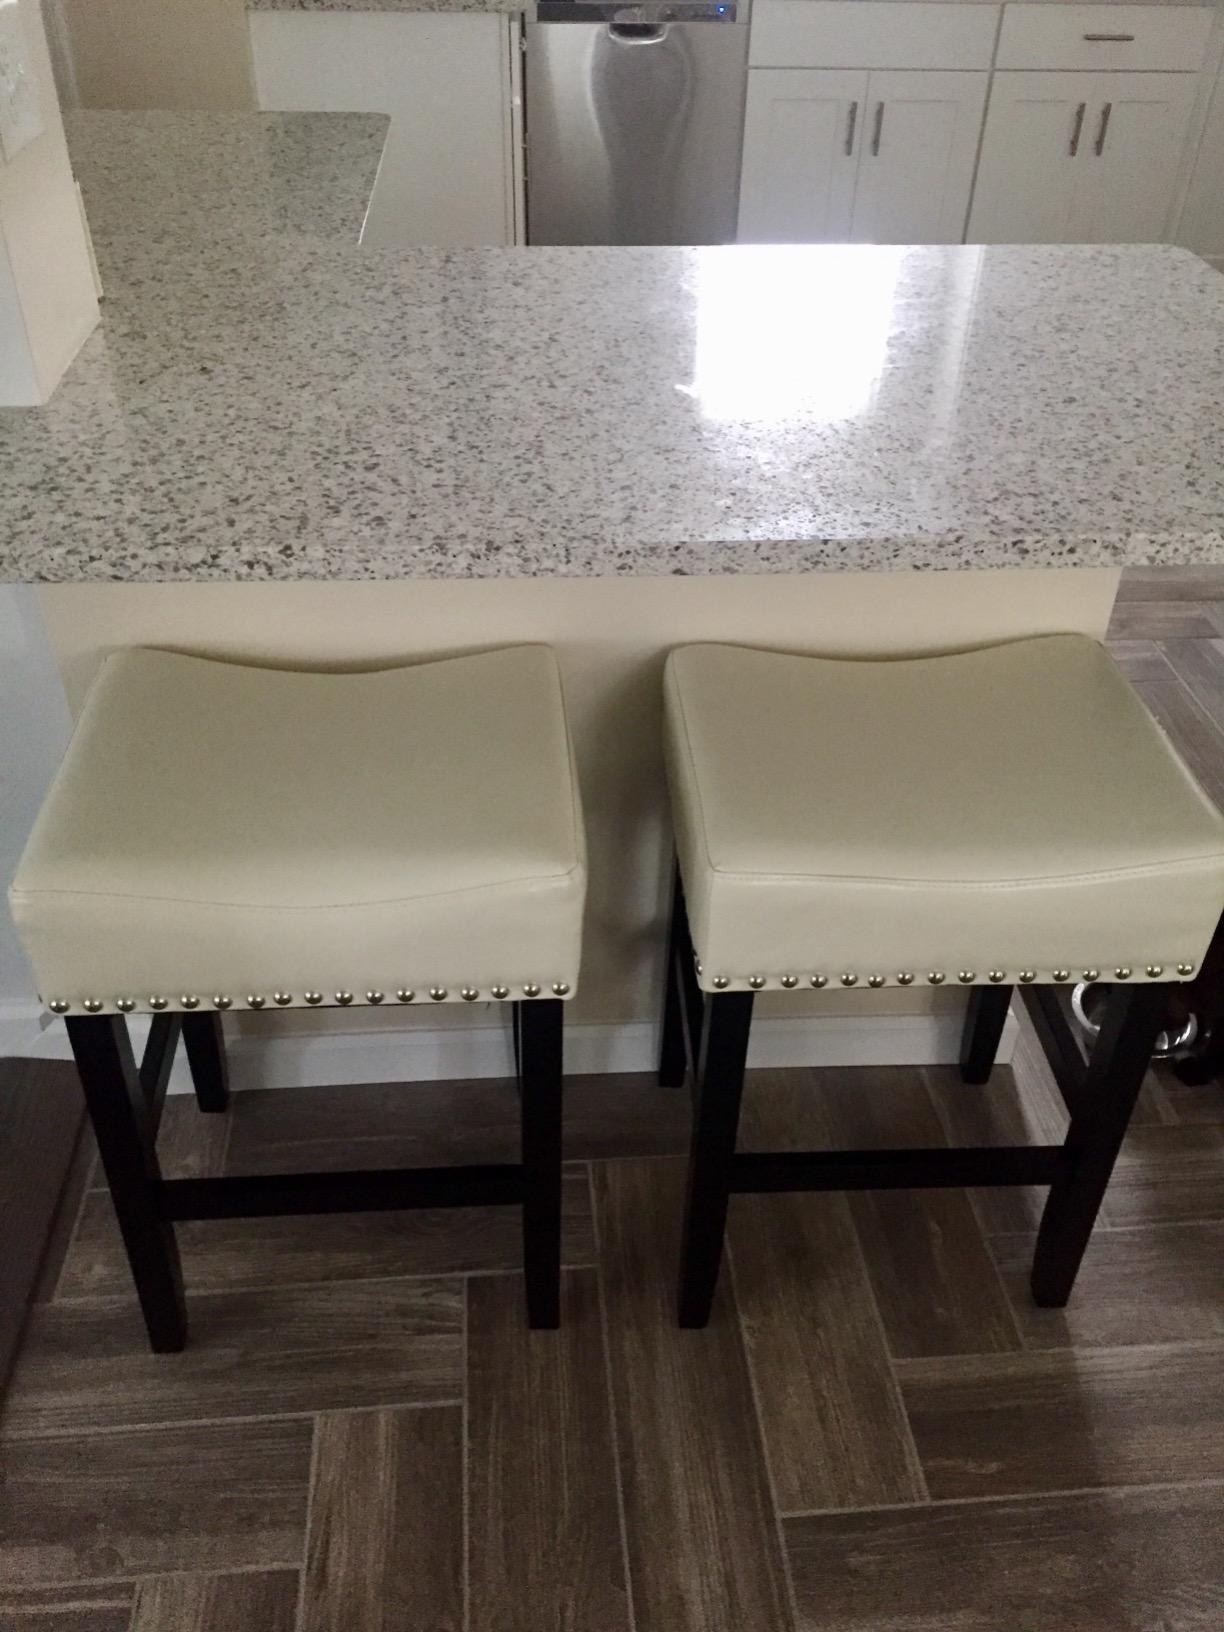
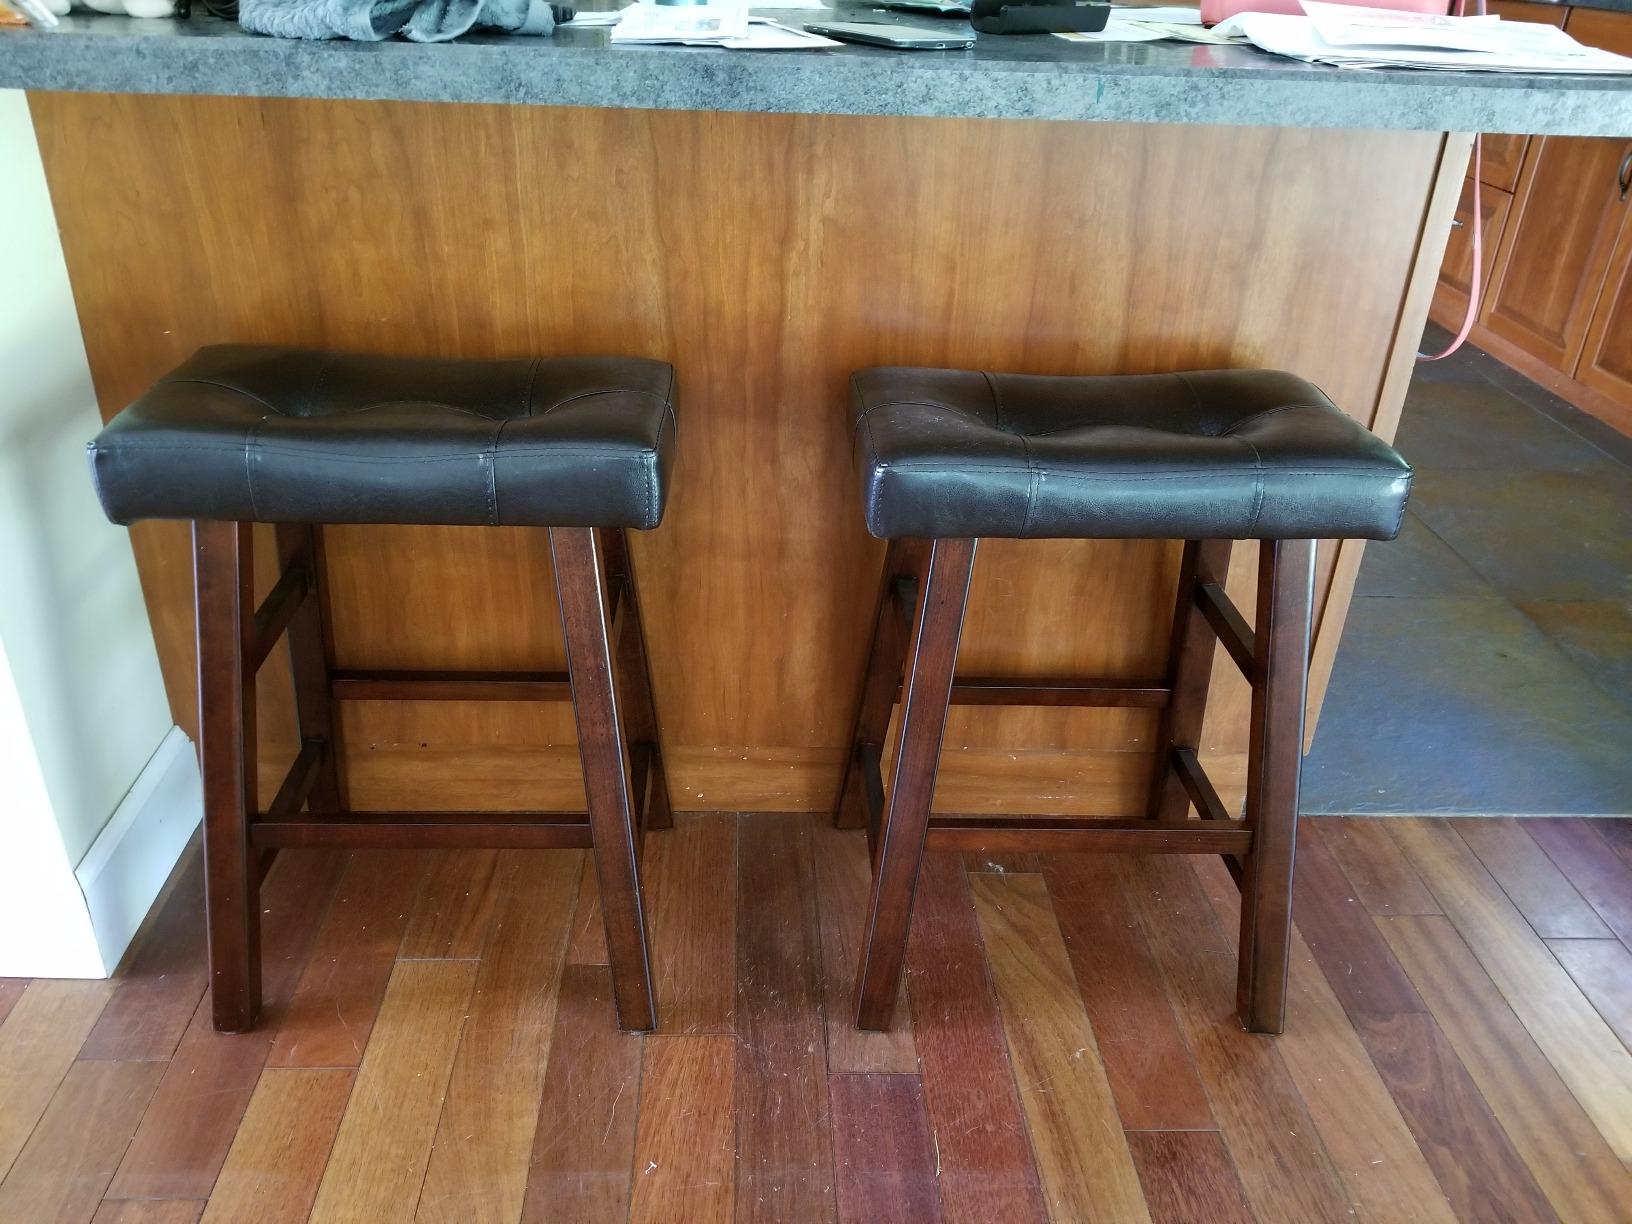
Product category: stool
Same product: no